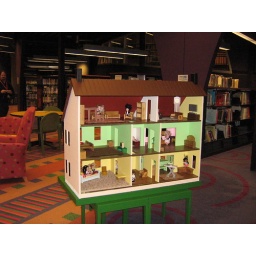
Back home in Spangler (children's library at ImaginOn)